Chaos Computer Club

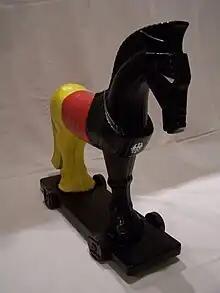
Mascot used to protest against the Staatstrojaner, a trojan horse

The Staatstrojaner ("Federal Trojan horse") is a computer surveillance program installed secretly on a suspect's computer, which the German police uses to wiretap Internet telephony. This "source wiretapping" is the only feasible way to wiretap in this case, since Internet telephony programs will usually encrypt the data when it leaves the computer. The Federal Constitutional Court of Germany has ruled that the police may only use such programs for telephony wiretapping, and for no other purpose, and that this restriction should be enforced through technical and legal means.